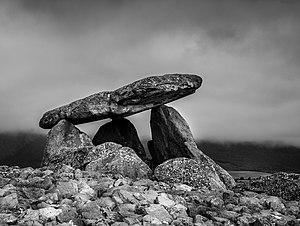
Elvillar en espagnol ou Bilar en basque est une commune d'Alava située dans la communauté autonome du Pays basque en Espagne.